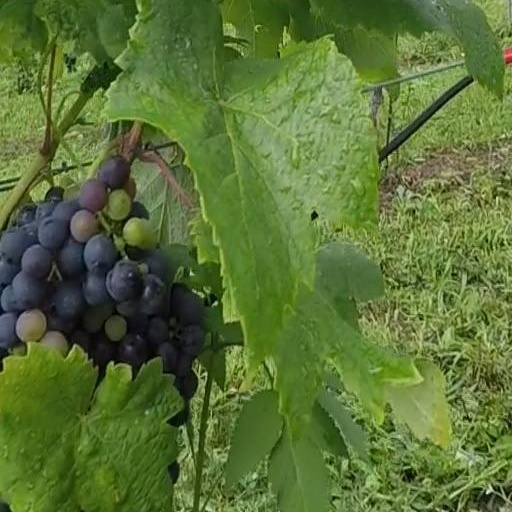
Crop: grape